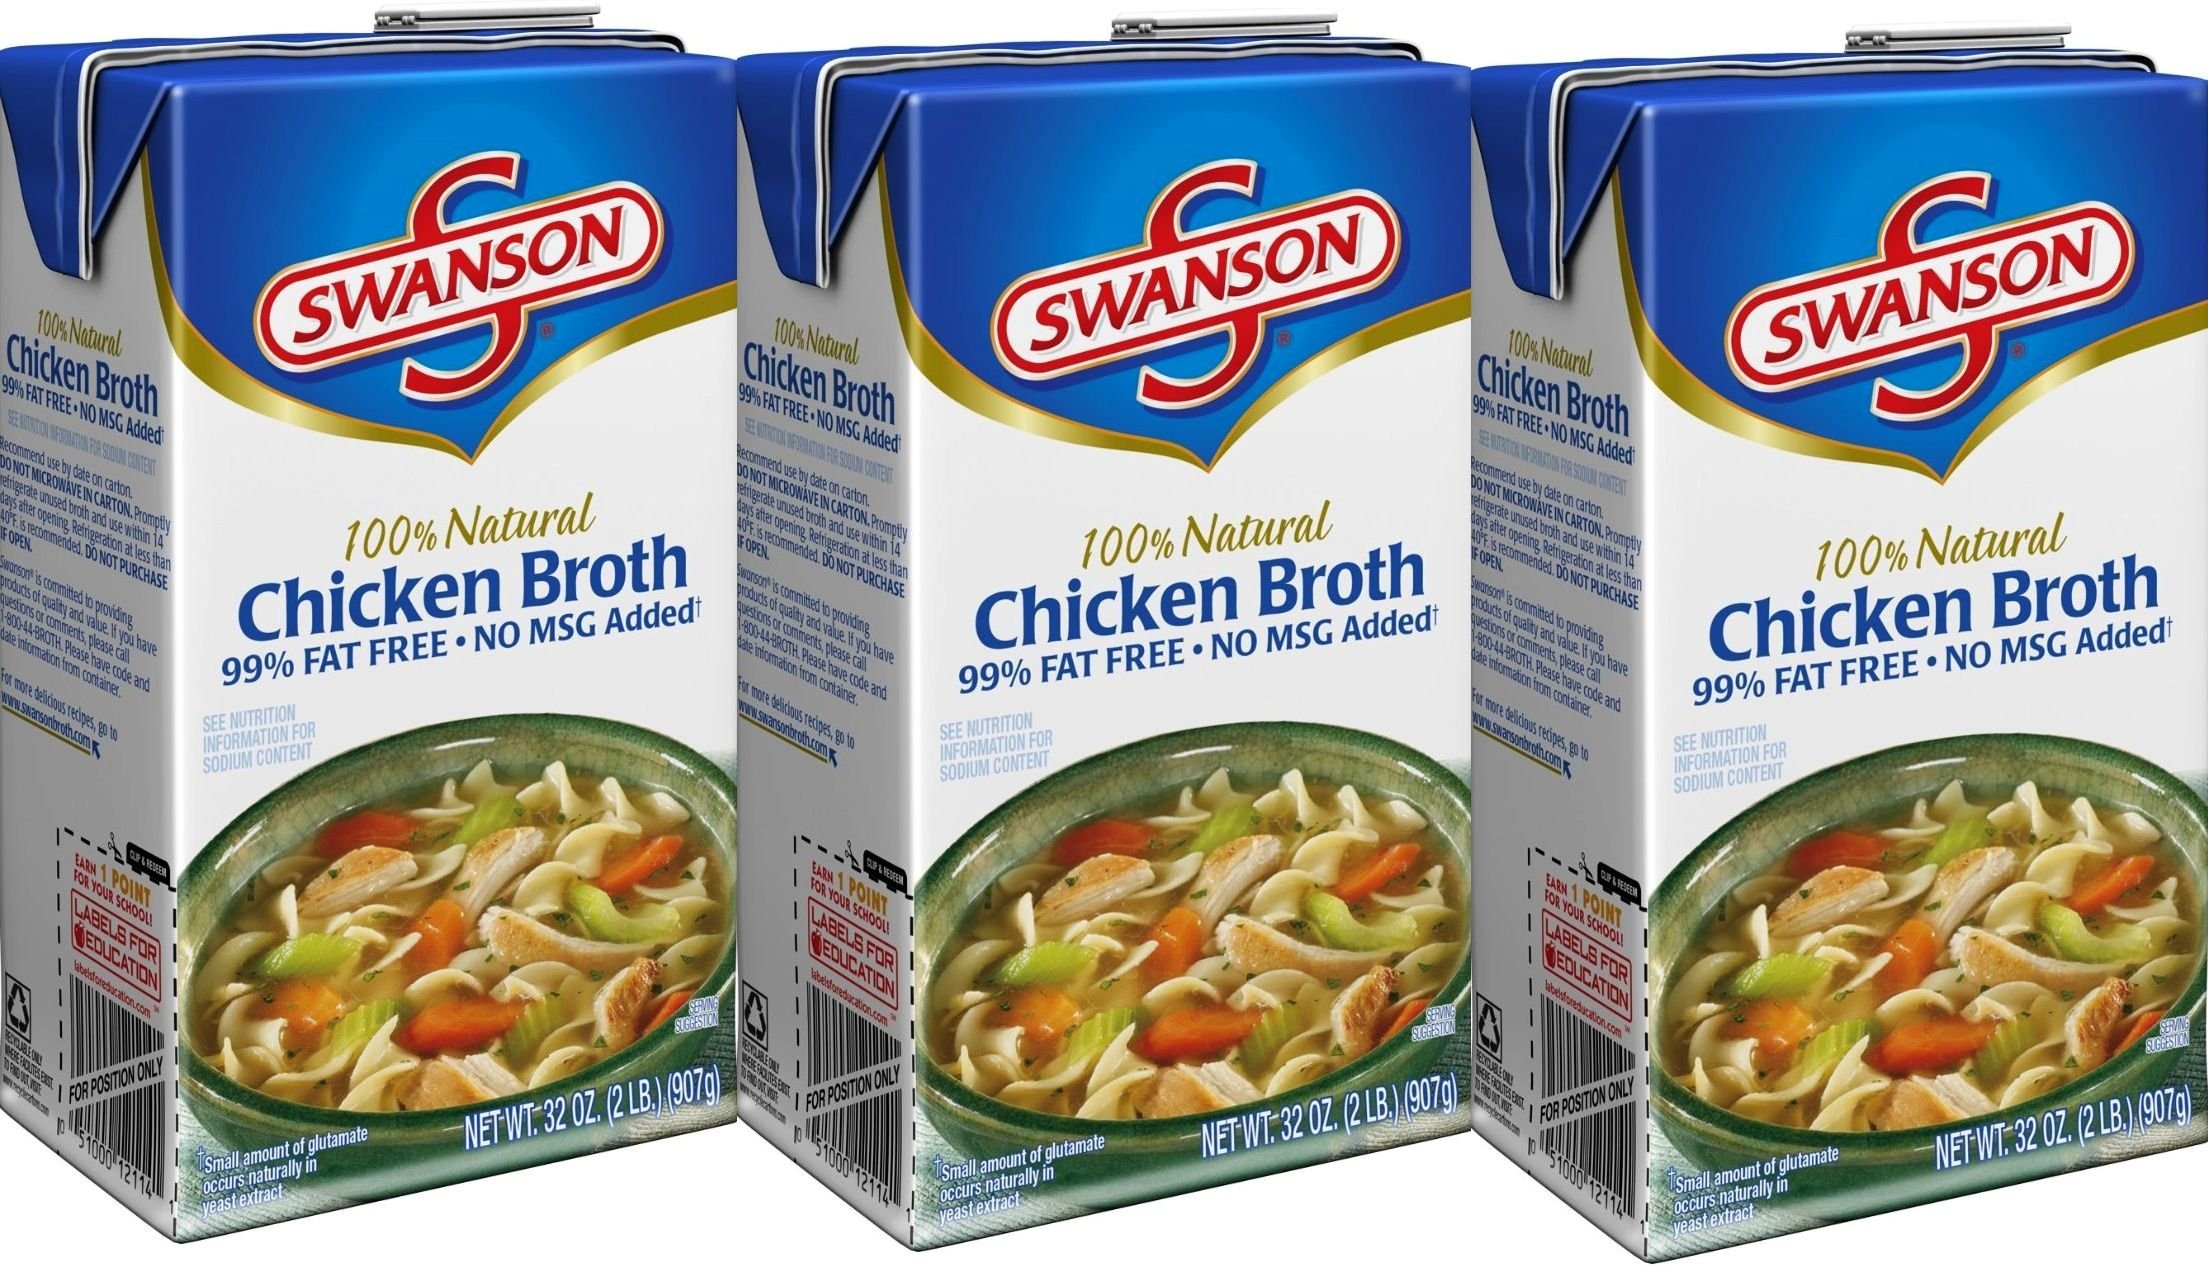
Item Name: Swanson Chicken Broth - 32 oz. - 3 ct.
Bullet Point: kkkkk
Value: 96.0
Unit: Ounce

Price: 2.84